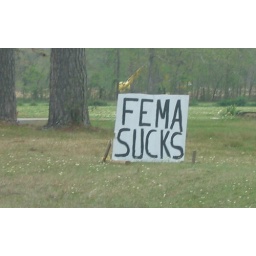
This sign was in the front yard of a house outside of DeQuincy, Louisiana.